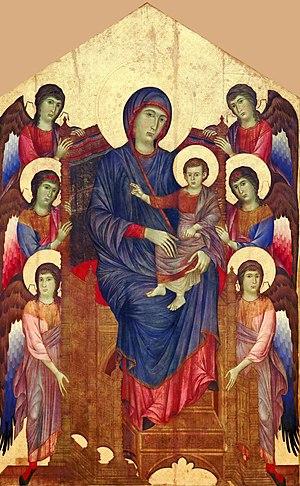
Cenni di Pepo dit Cimabue est un peintre majeur de la pré-Renaissance italienne né vers 1240 à Florence et mort vers 1302 à Pise.